Cromwell's Castle

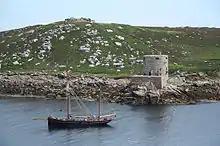
The castle seen from the sea, overlooked by the ruined King Charles's Castle

Having established control of the islands, between 1651 and 1652 Blake constructed Cromwell's Castle on Tresco, named after Oliver Cromwell, the Parliamentary leader. It was intended to protect the deep water entrance to New Grimsby harbour on the west side of the island, a route which could also allow enemy vessels access through to the other Scilly Isles. The Parliamentarian forces were particularly concerned about any potential Dutch attack.